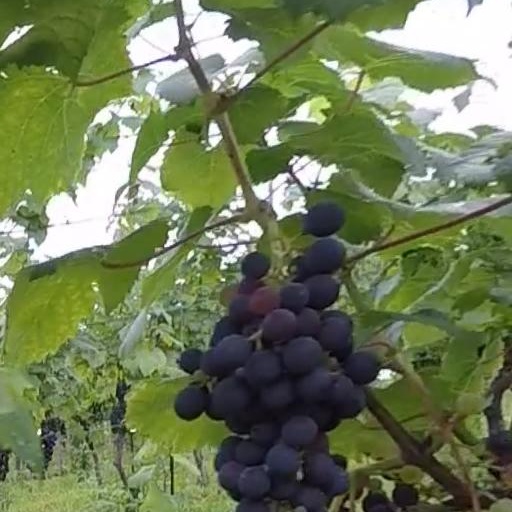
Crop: grape